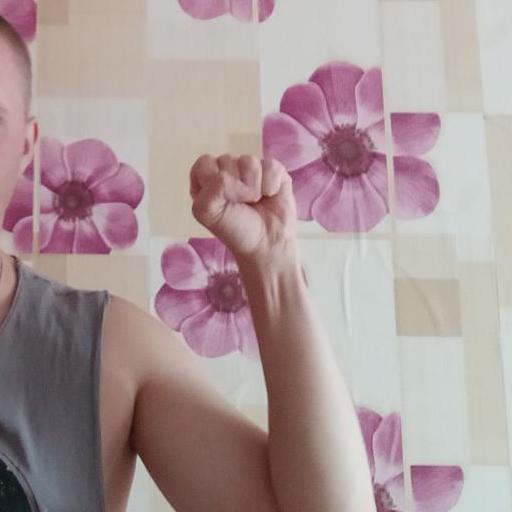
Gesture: fist